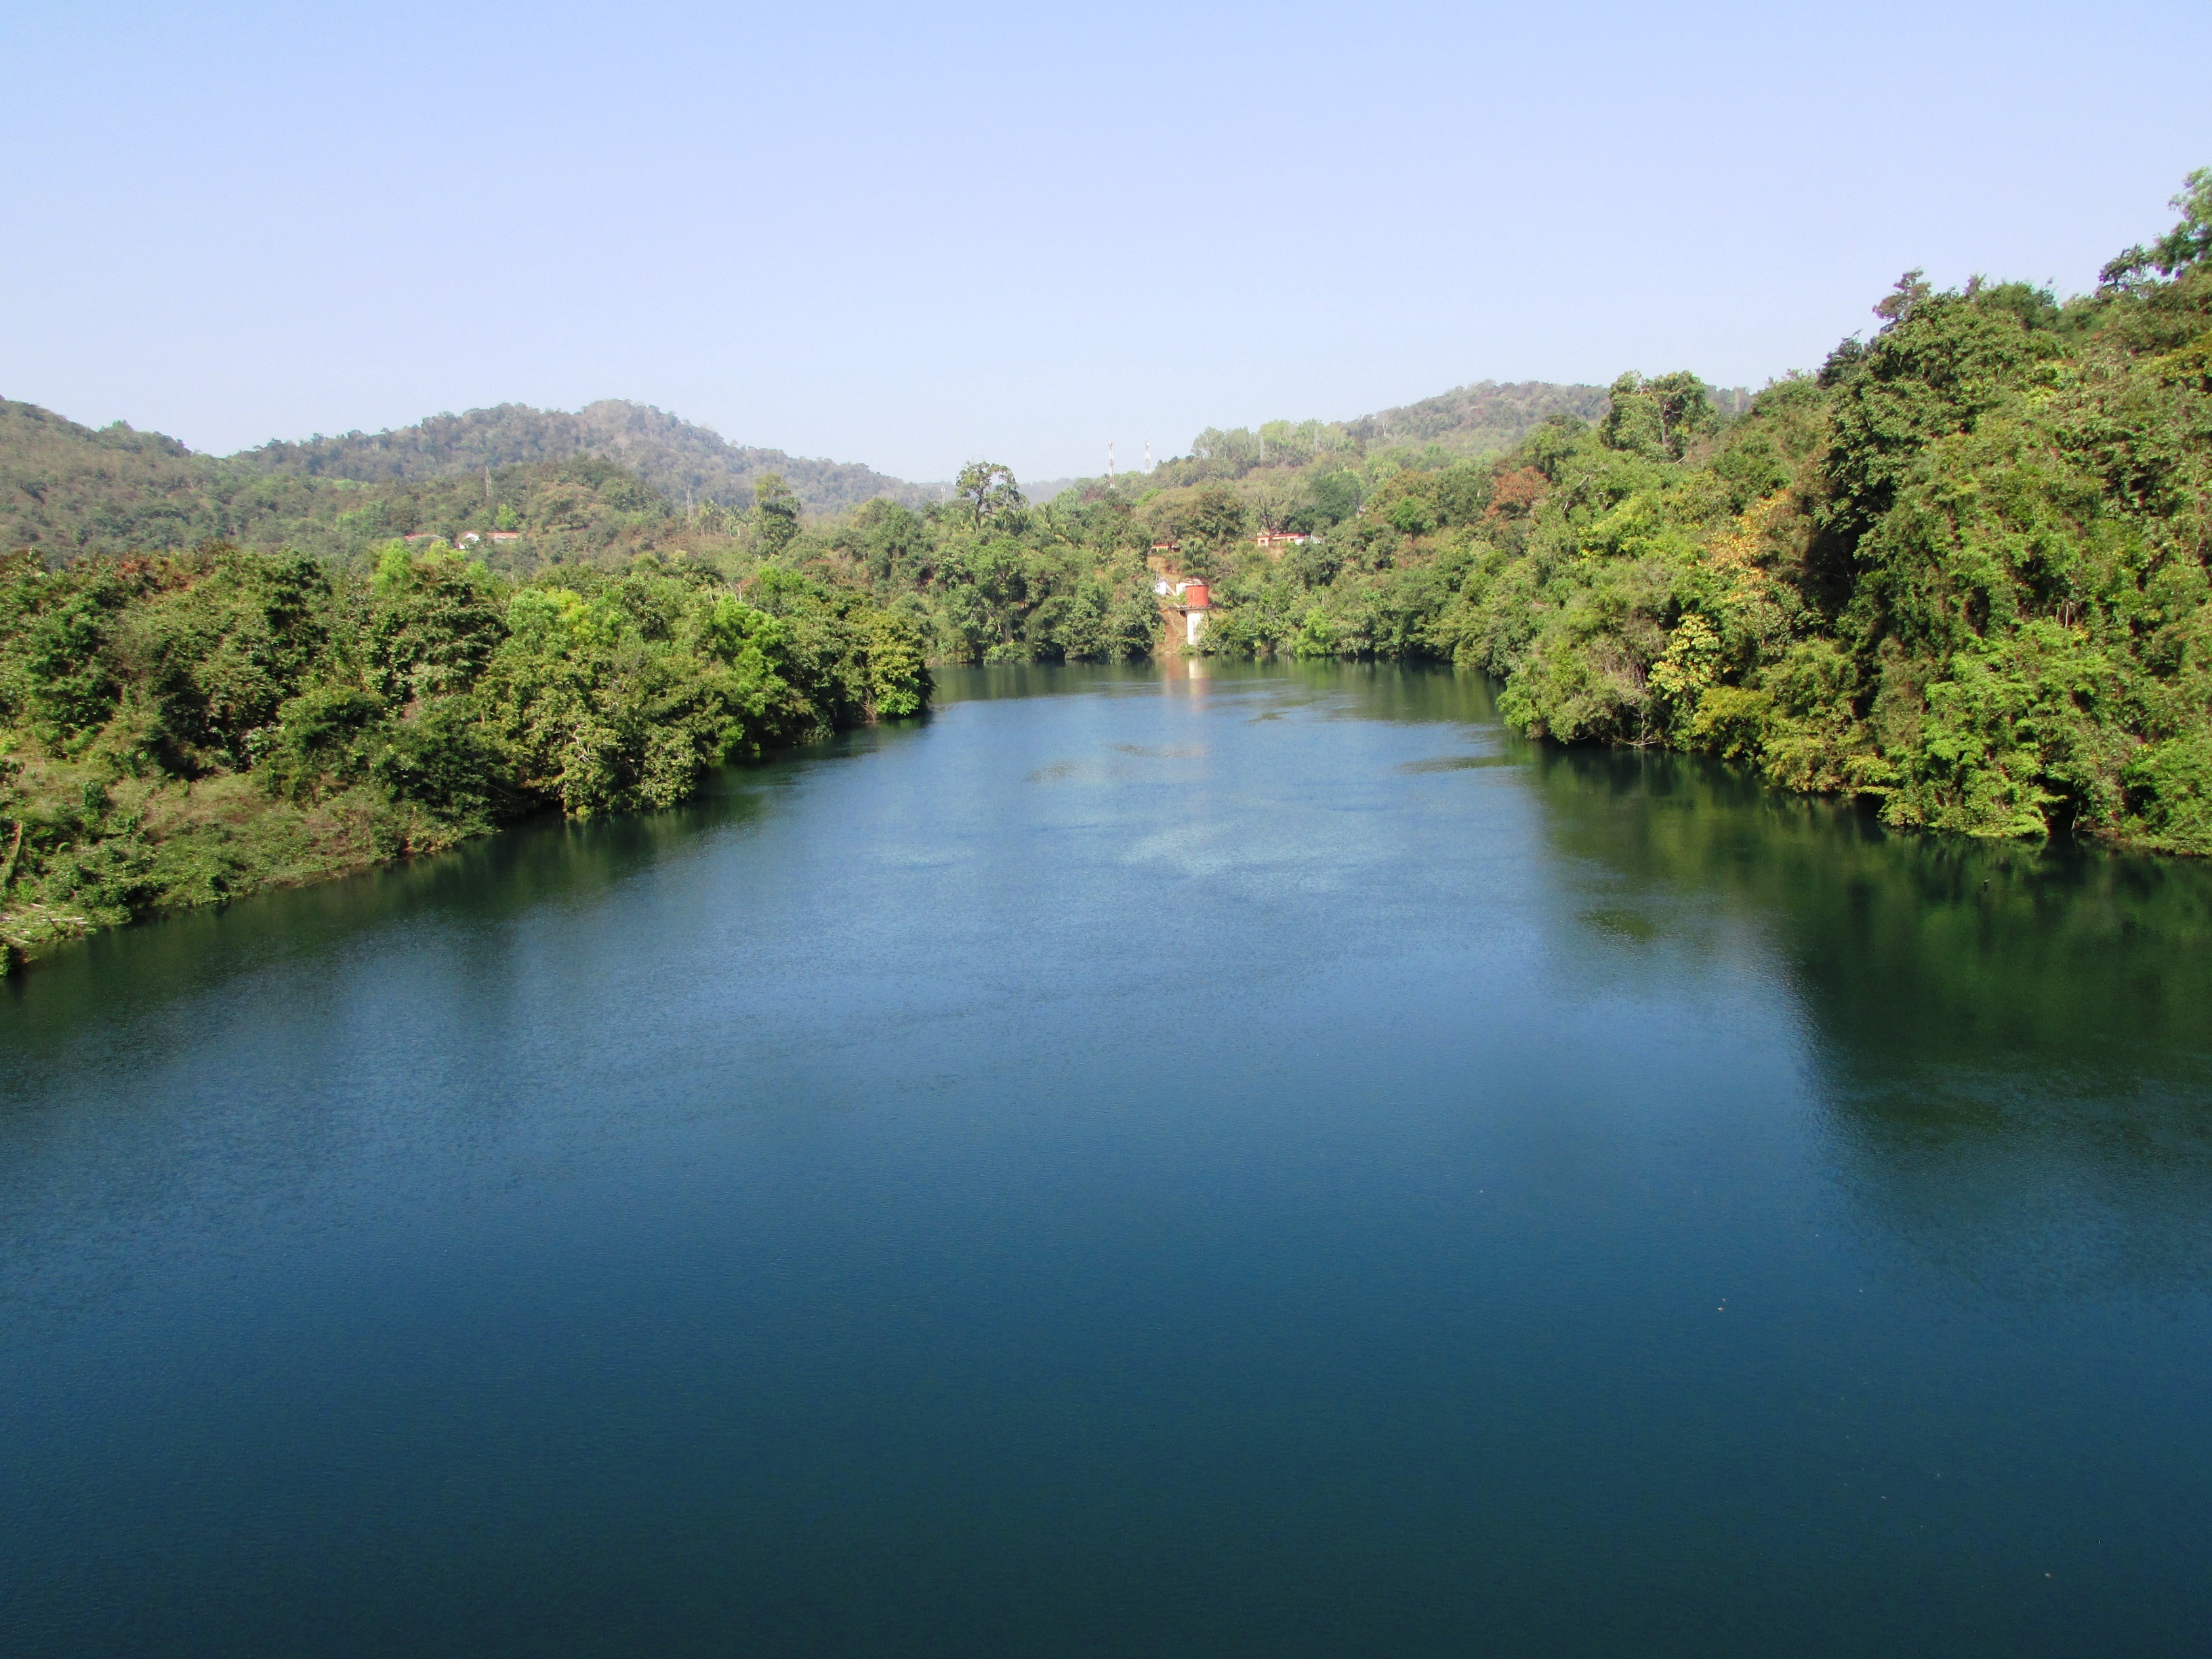
landscape, tree, water, nature, outdoor, wilderness, lake, river, land, travel, wild, environment, reflection, bend, tranquil, scenic, natural, scenery, reservoir, waterway, body of water, india, loch, landform, dandeli, natural environment, geographical feature, kali river